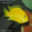
Label: aquarium_fish